Kung Te-cheng

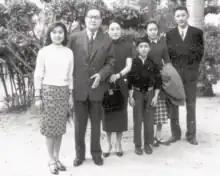
Kong family, 1959

Kong was born in his family estate in Qufu, Shandong. He was the third child and only son of Kong Lingyi (孔令貽, 1872–1919), Duke Yansheng, by his second concubine, Wang Baocui (王寶翠, 1894–1921). His father's name contained the character 令 Ling because it was the generation name for 76th generation descendants of Confucius. On 6 June 1920, shortly after his birth, he was appointed Duke Yansheng by President Xu Shichang in accordance with an imperial tradition dating back to 1055 of bestowing the title on the eldest male in each generation of the main line of descent. His father had died before Kong Te-cheng's birth. Kong Te-cheng became the last person to be granted the centuries-old dukedom when the title was abolished by the Nationalist Government in 1935 and replaced with that of Ceremonial Official to Confucius (大成至聖先師奉祀官, literally "Ceremonial Officer of the Great Accomplished and Most Sacred Teacher").